Mayo College

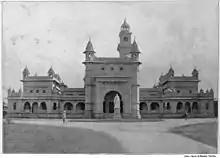
College building c. 1895

There are more than 40 members of the Mayo College General Council including patron, life members, old boys' association representatives and MCGS old girls' representatives.